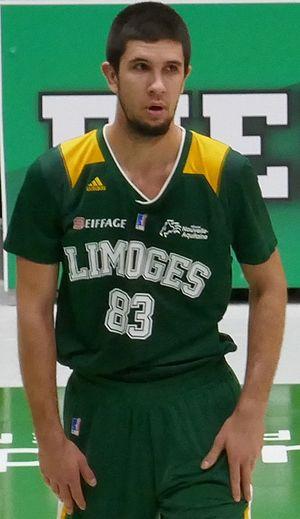
Axel Bouteille avec Limoges, en décembre 2017.
Axel Bouteille, né le 14 avril 1995 à Roanne, est un joueur international français de basket-ball. Il évolue aux postes d'arrière et d'ailier.